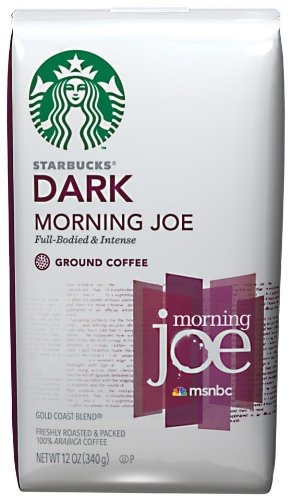
Item Name: Starbucks Ground Coffee, Gold Coast, Morning Joe, Dark, 12 Ounce (Pack of 2)
Value: 24.0
Unit: Ounce

Price: 13.74